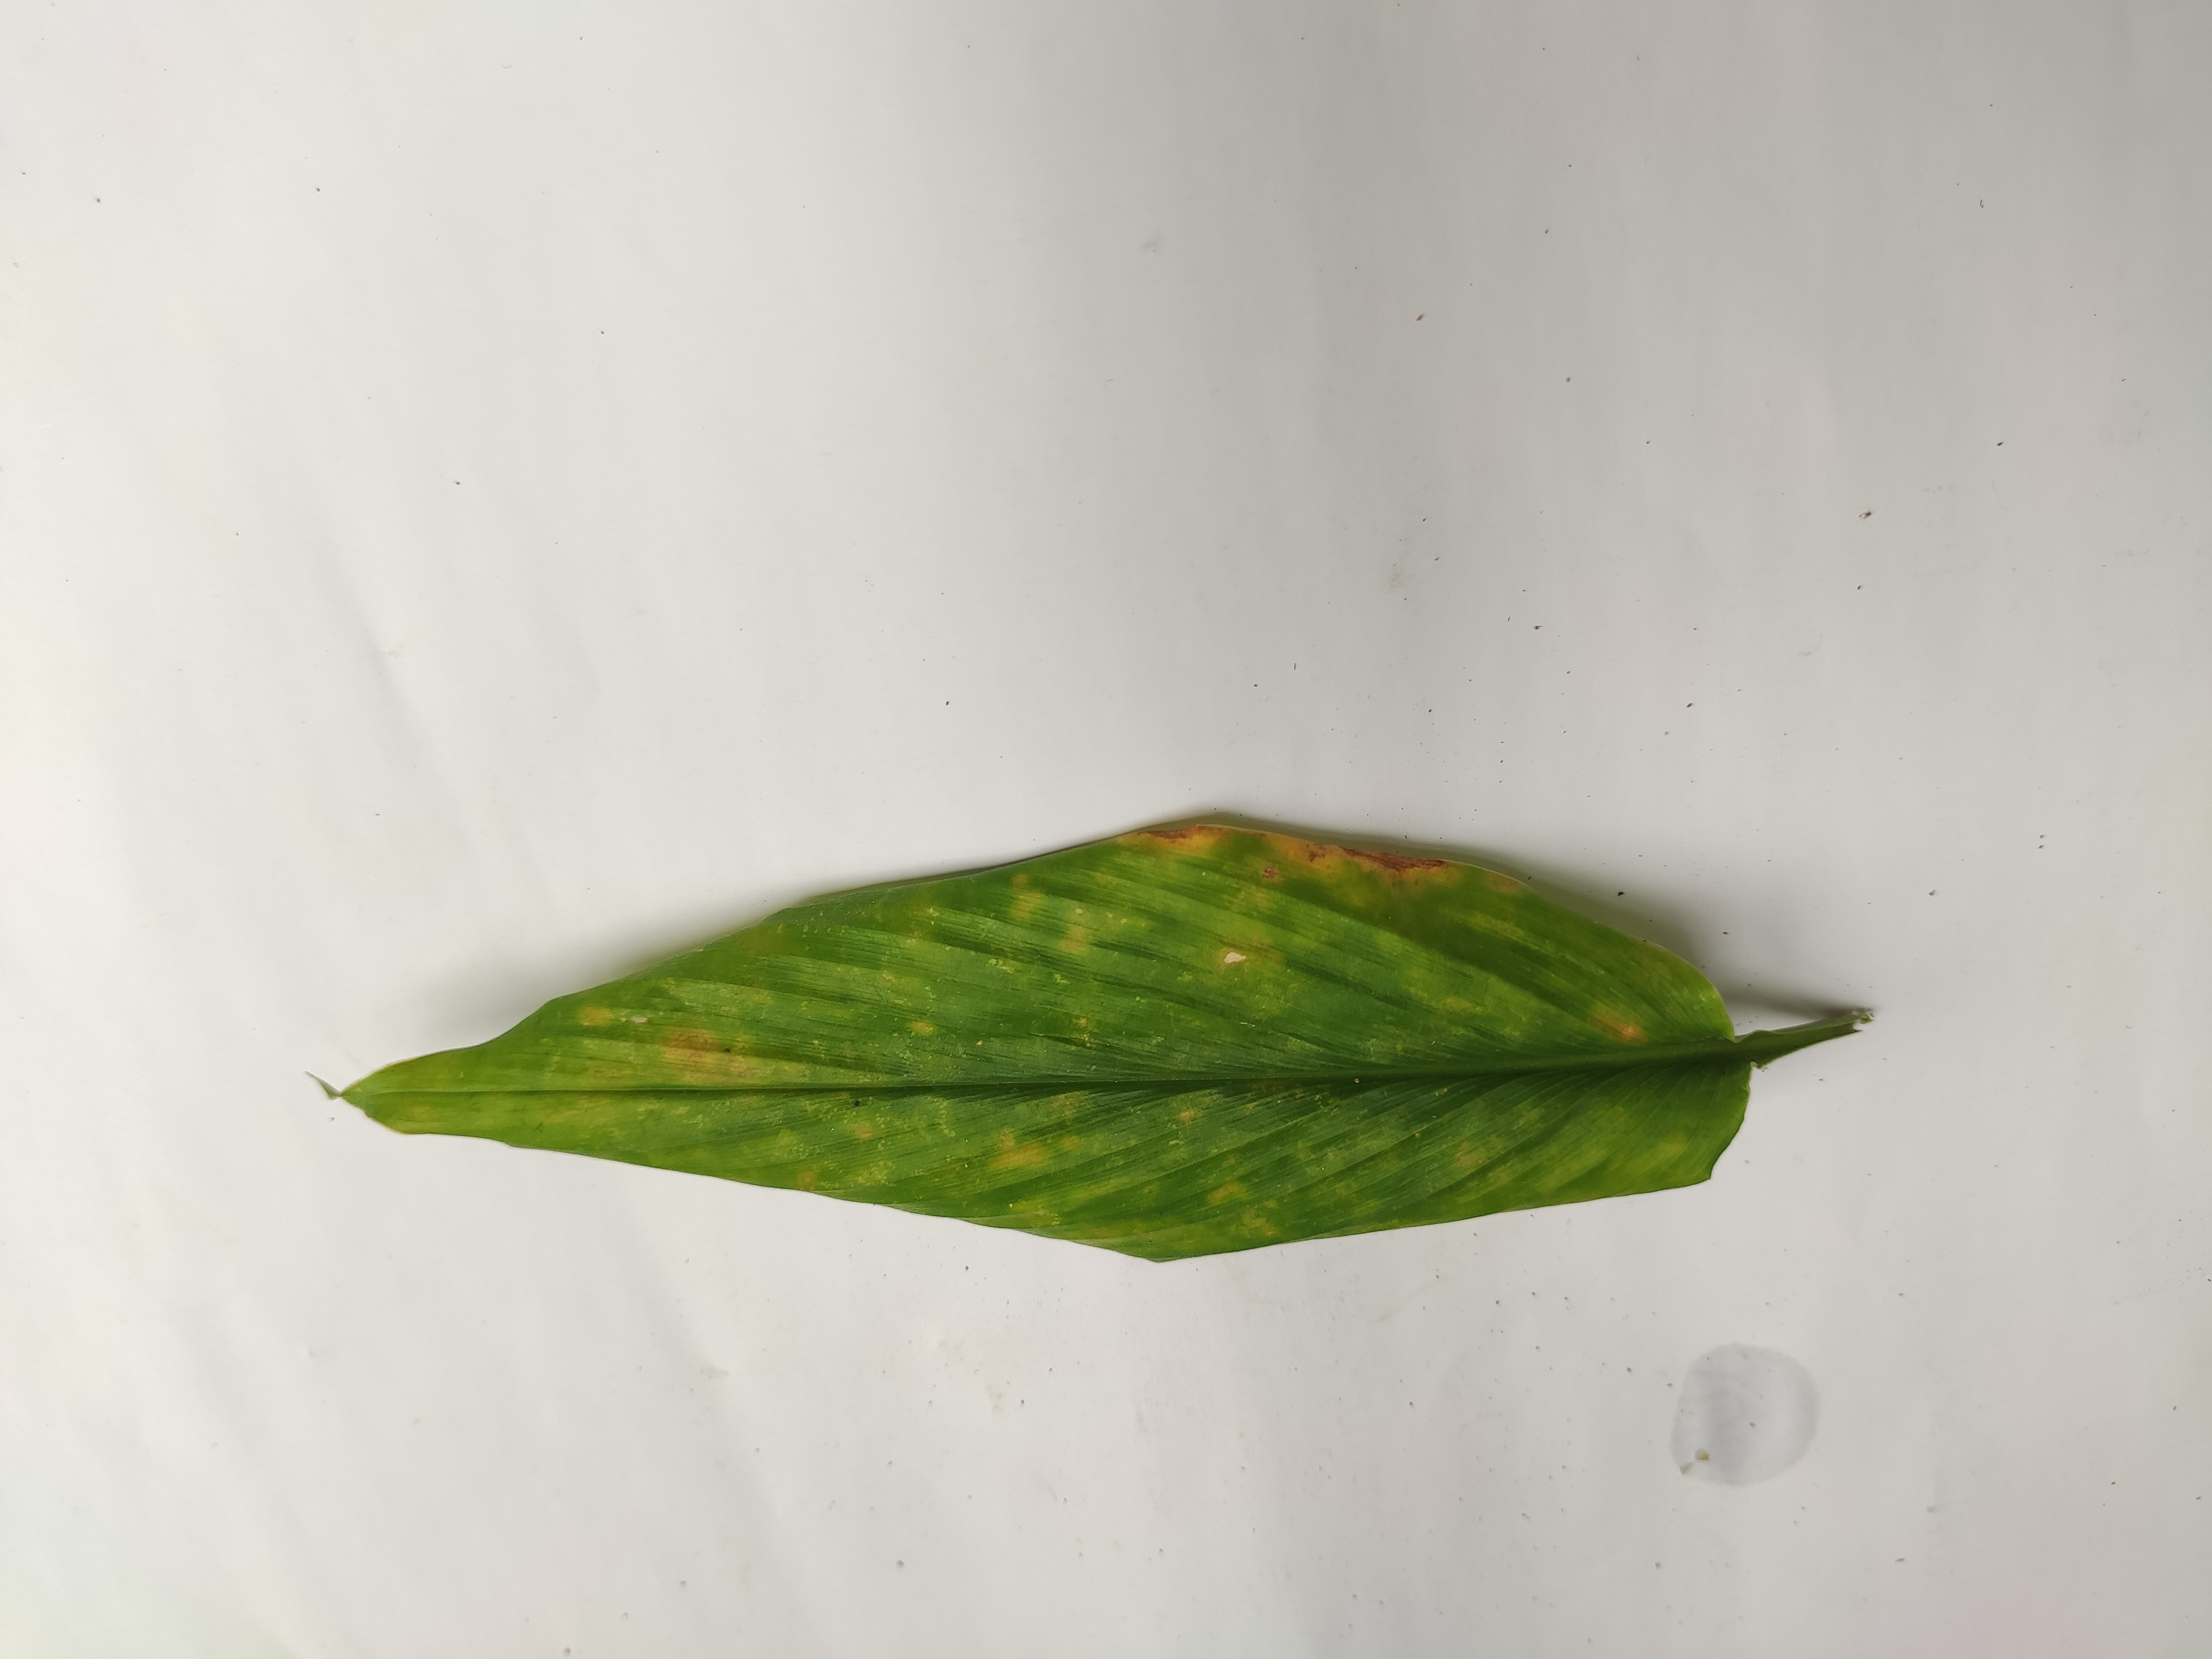
Label: Leaf_Spot